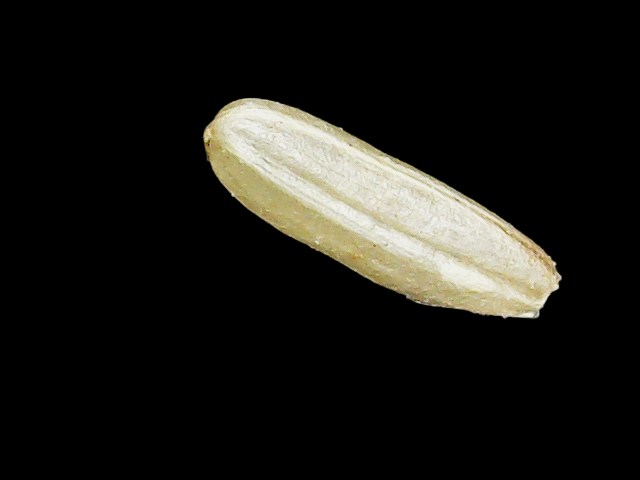
Rice variety: Binadhan17